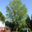
Label: maple_tree